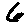
Label: 6